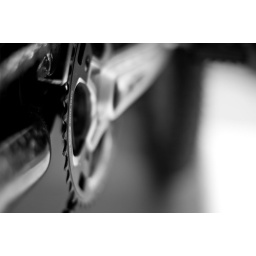
My bike in black and white